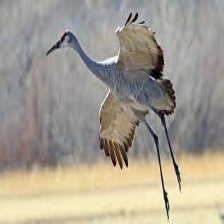
Species: SANDHILL CRANE
Scientific name: GRUS CANADENSIS
ImageNet parent category: crane